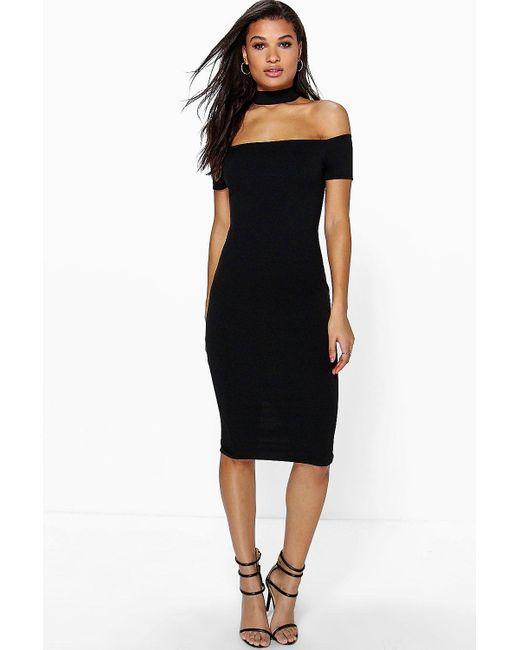
Slim Fit schwarzes Midikleid aus Baumwolle für Damen